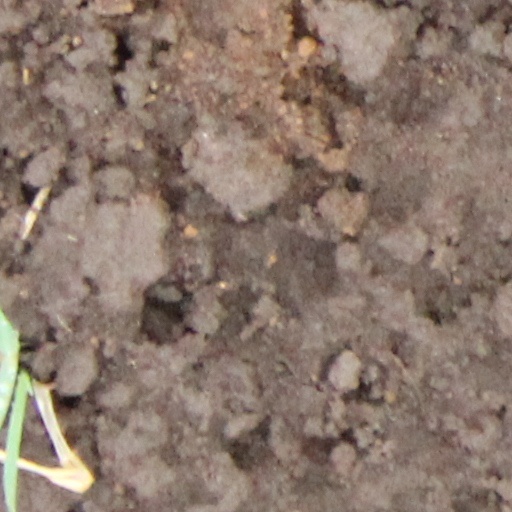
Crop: wheat